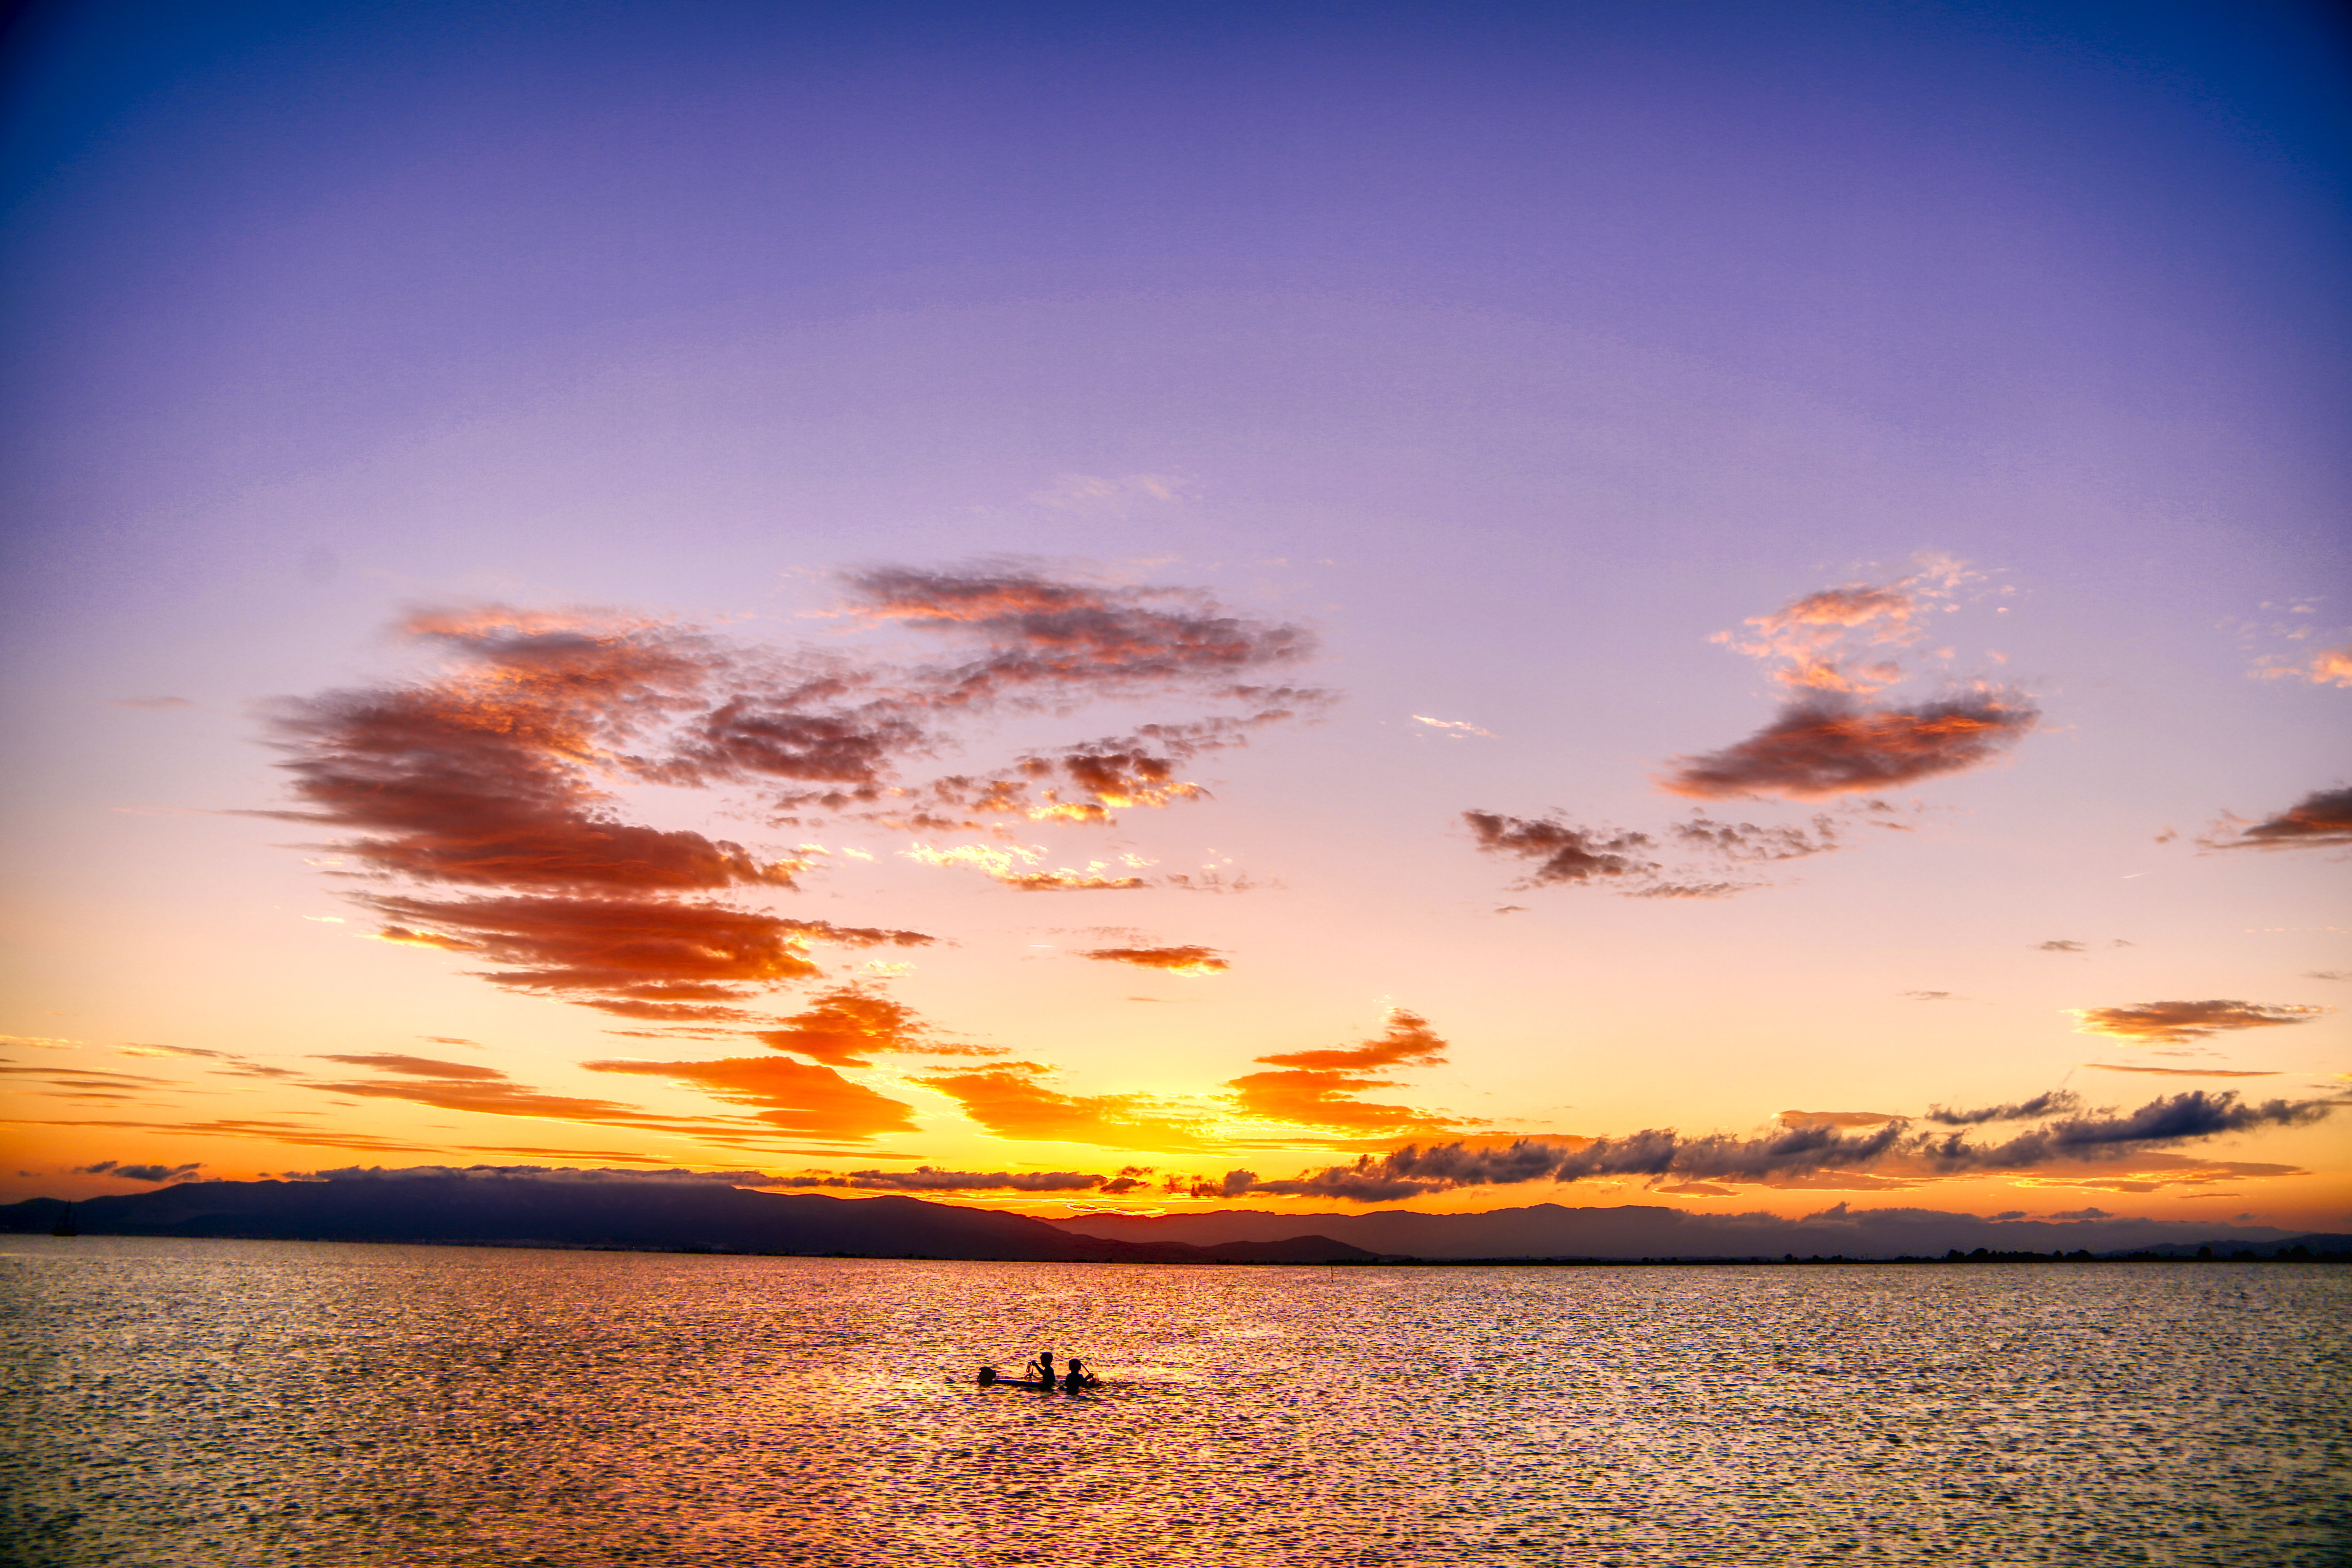
natural, cloud, sky, water, water resources, atmosphere, daytime, afterglow, natural landscape, orange, red sky at morning, sunlight, dusk, sunrise, cumulus, sunset, landscape, horizon, sun, waterway, lake, calm, heat, astronomical object, shore, dawn, wind wave, coast, liquid, tropics, evening, reflection, sound, ocean, meteorological phenomenon, beach, wave, reservoir, art, bay, vacation, magenta, inlet, sea, caribbean